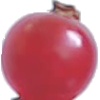
Label: redcurrant